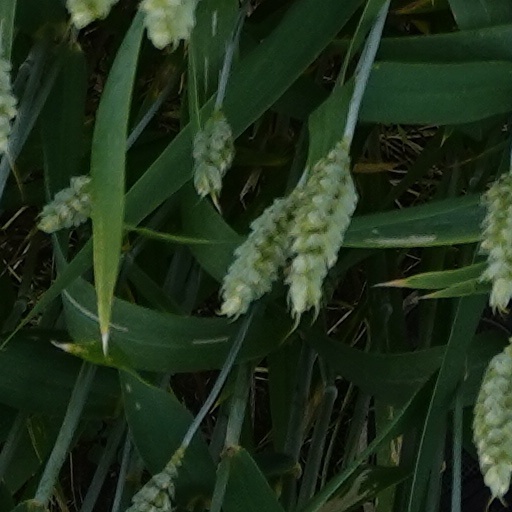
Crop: wheat